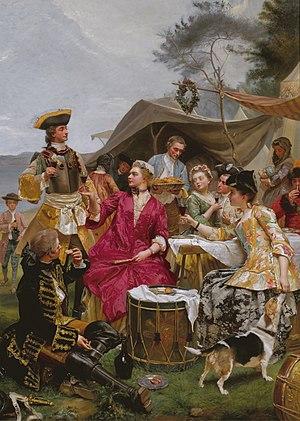
Gustave Jean Jacquet est un peintre et illustrateur français, né le 25 mai 1846 à Paris, et mort dans la même ville le 12 juillet 1909.